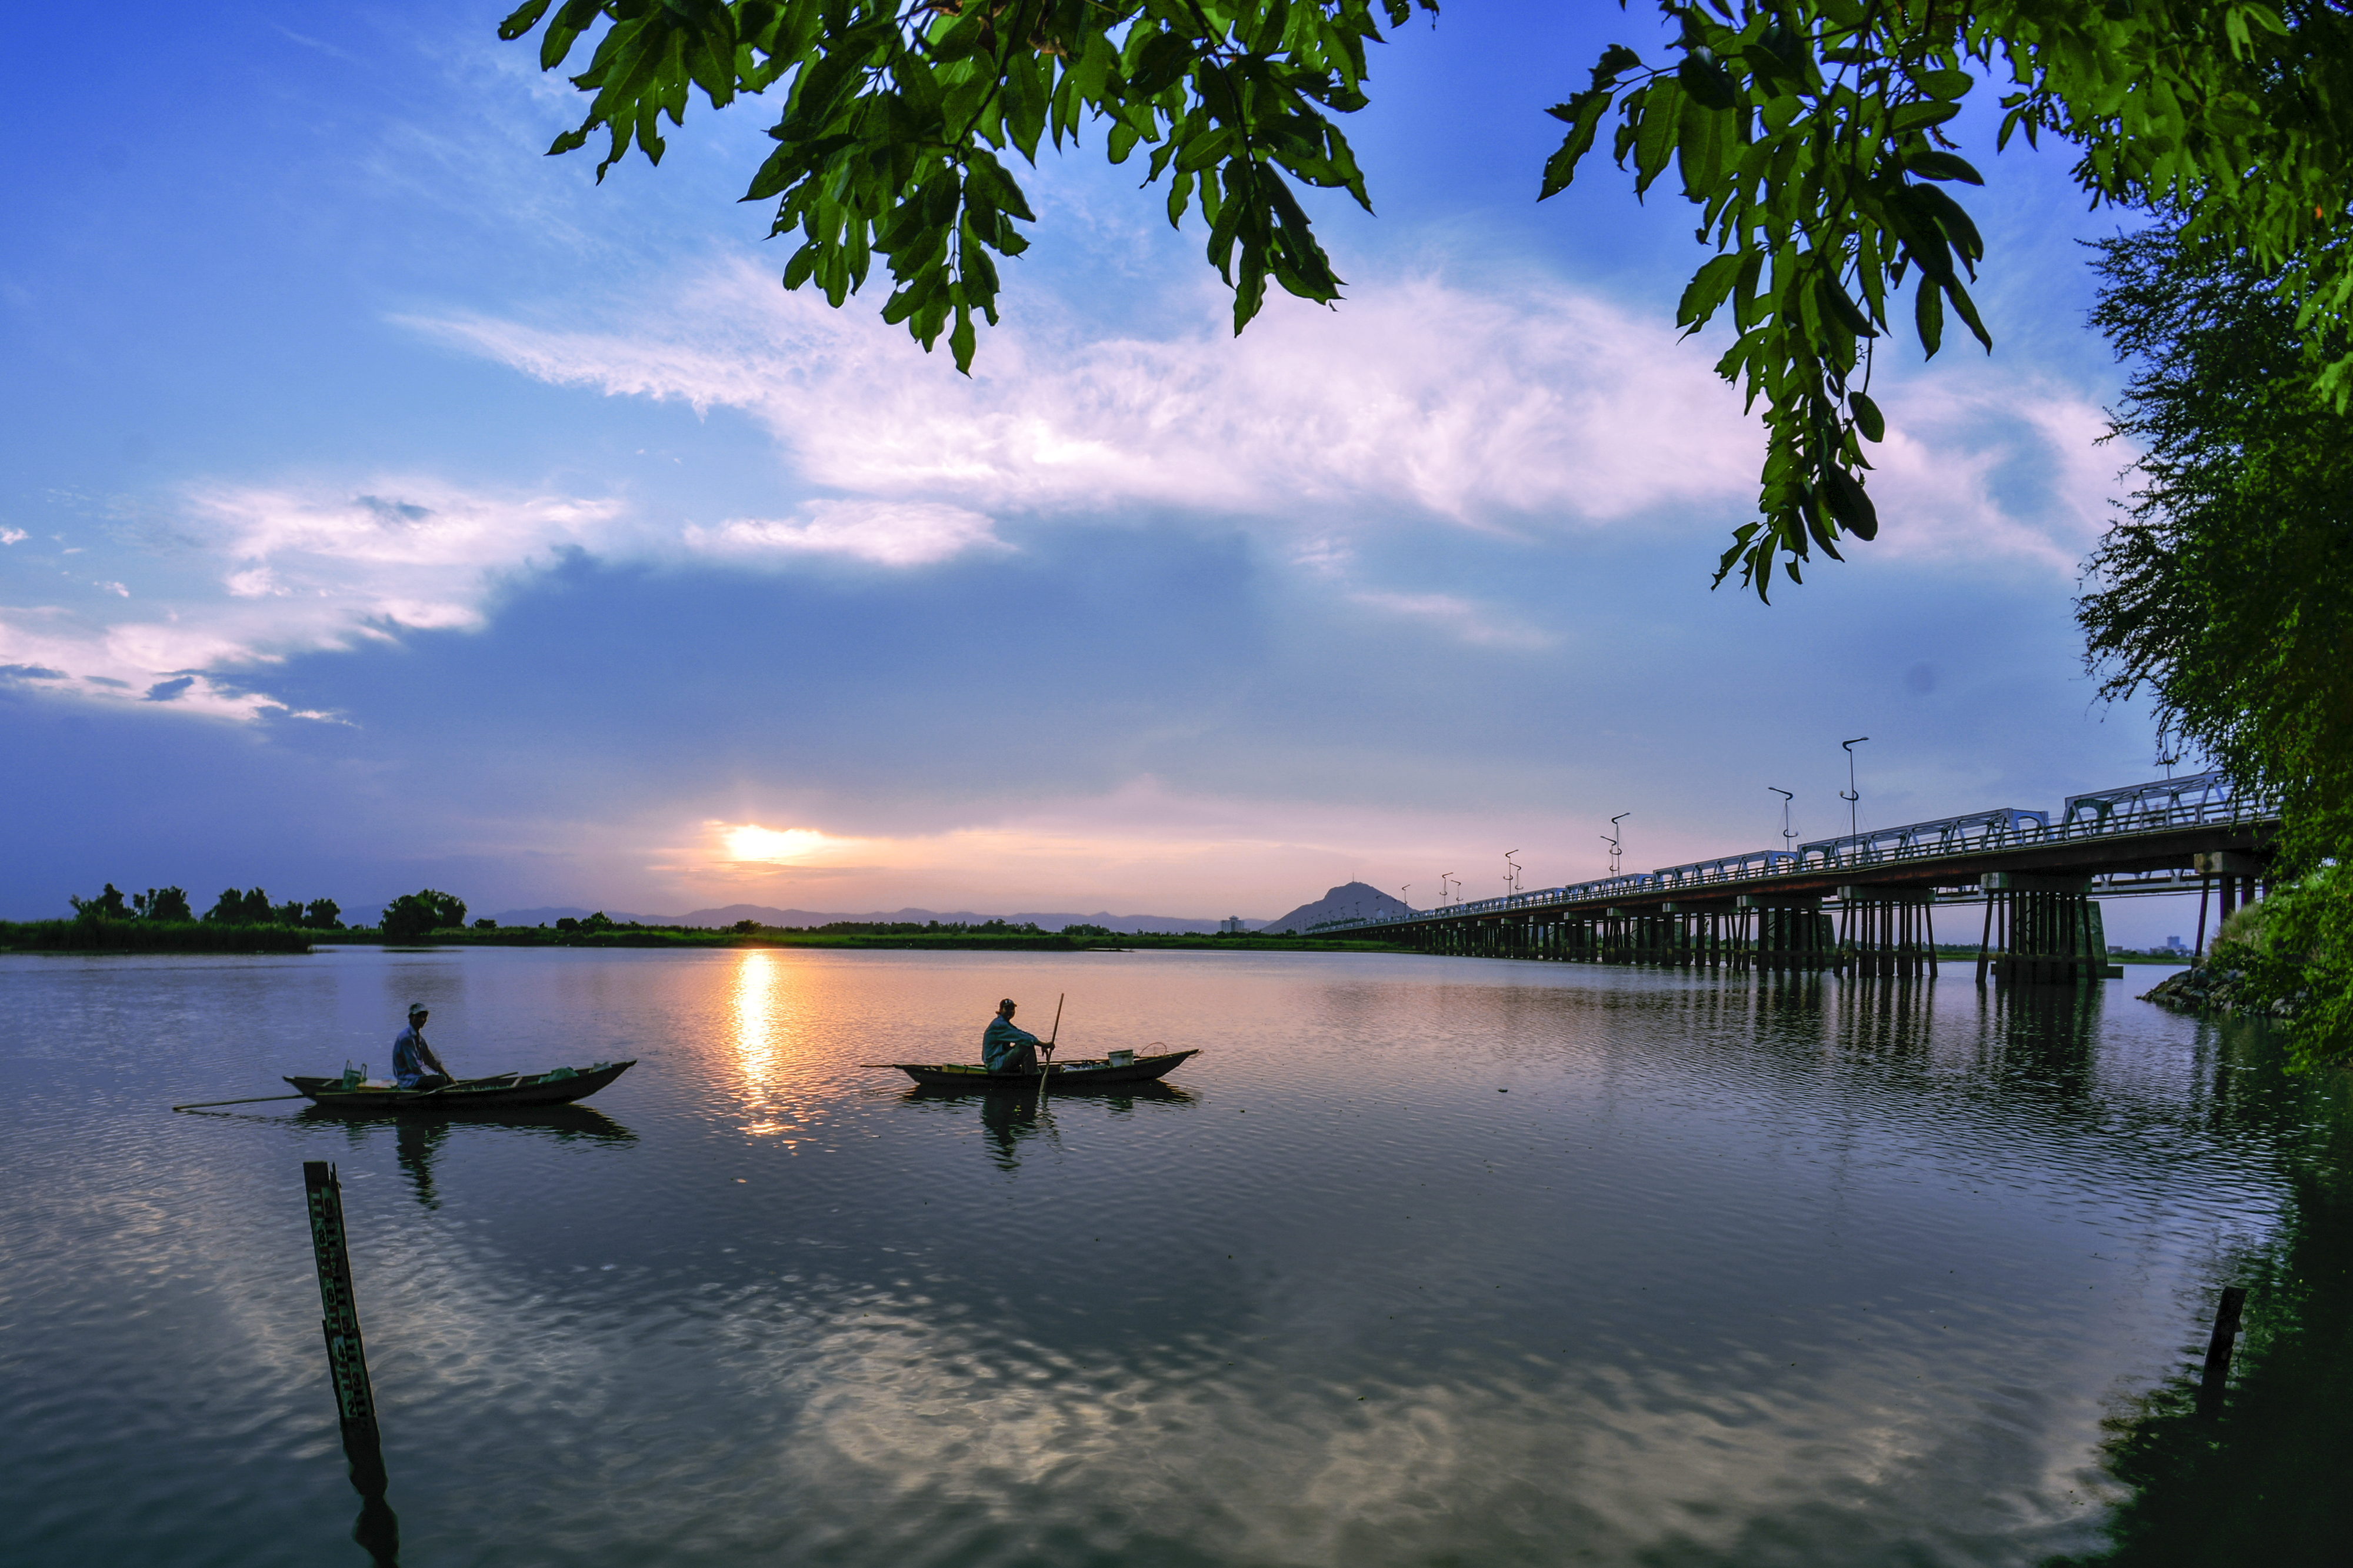
natural, water, cloud, sky, boat, water resources, plant, natural environment, vehicle, boats and boating equipment and supplies, natural landscape, lake, paddle, afterglow, sunlight, tree, watercourse, sunset, dusk, bank, watercraft, horizon, morning, sunrise, landscape, canoe, waterway, calm, shore, reservoir, leisure, dawn, cumulus, evening, lake district, loch, wilderness, reflection, kayak, recreation, ocean, water transportation, sound, wetland, channel, oar, watercraft rowing, inlet, tropics, coast, sun, bay, canoeing, sea, night, boating, bayou, kayaking, silhouette, floodplain, vacation, red sky at morning, river, backlighting